Robert Rice Stadium

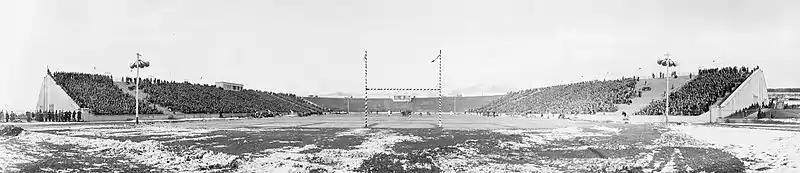
The stadium, as photographed in 1929, when it was still known as Ute Stadium and prior to any additions.

After Salt Lake City was awarded the 2002 Winter Olympics in 1995, it soon became obvious that Rice Stadium was not adequate to be the main stadium. With this in mind, the athletic department decided to completely overhaul the facility to bring it up to modern standards. After the 1997 season, virtually all of the old stadium was demolished to make way for Rice-Eccles Stadium. The bleachers built in the south end zone in 1982 were all that remained of the old stadium until they were demolished after the 2019 season to make room for an expansion.